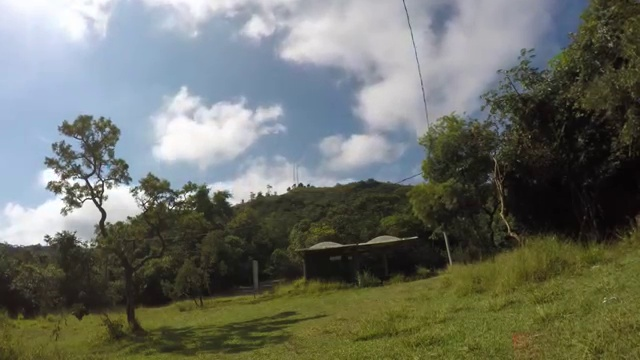
Fire: no
Smoke: no